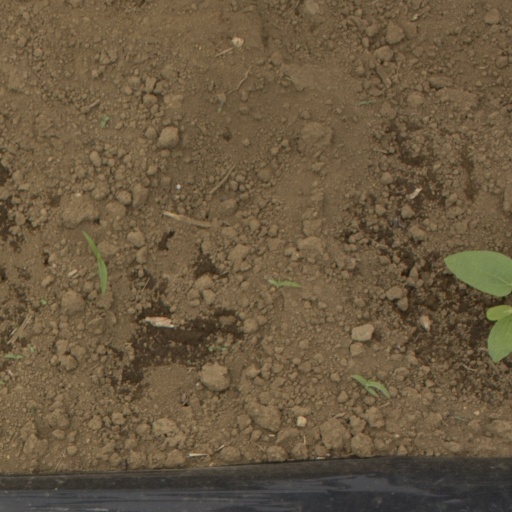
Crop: Jerusalem artichoke